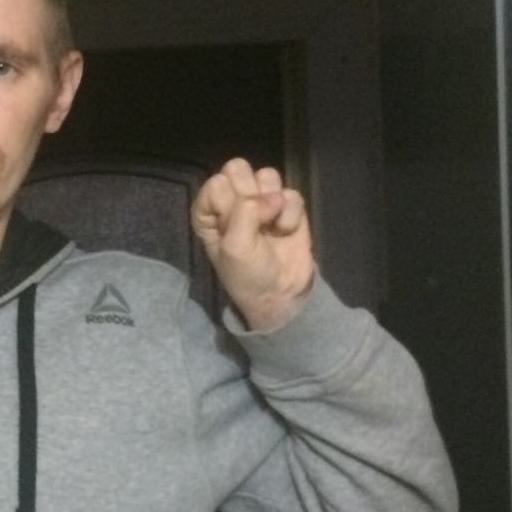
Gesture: fist